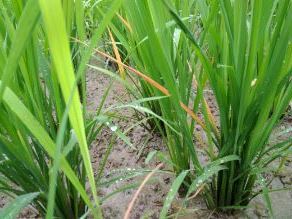
Disease: Tungro